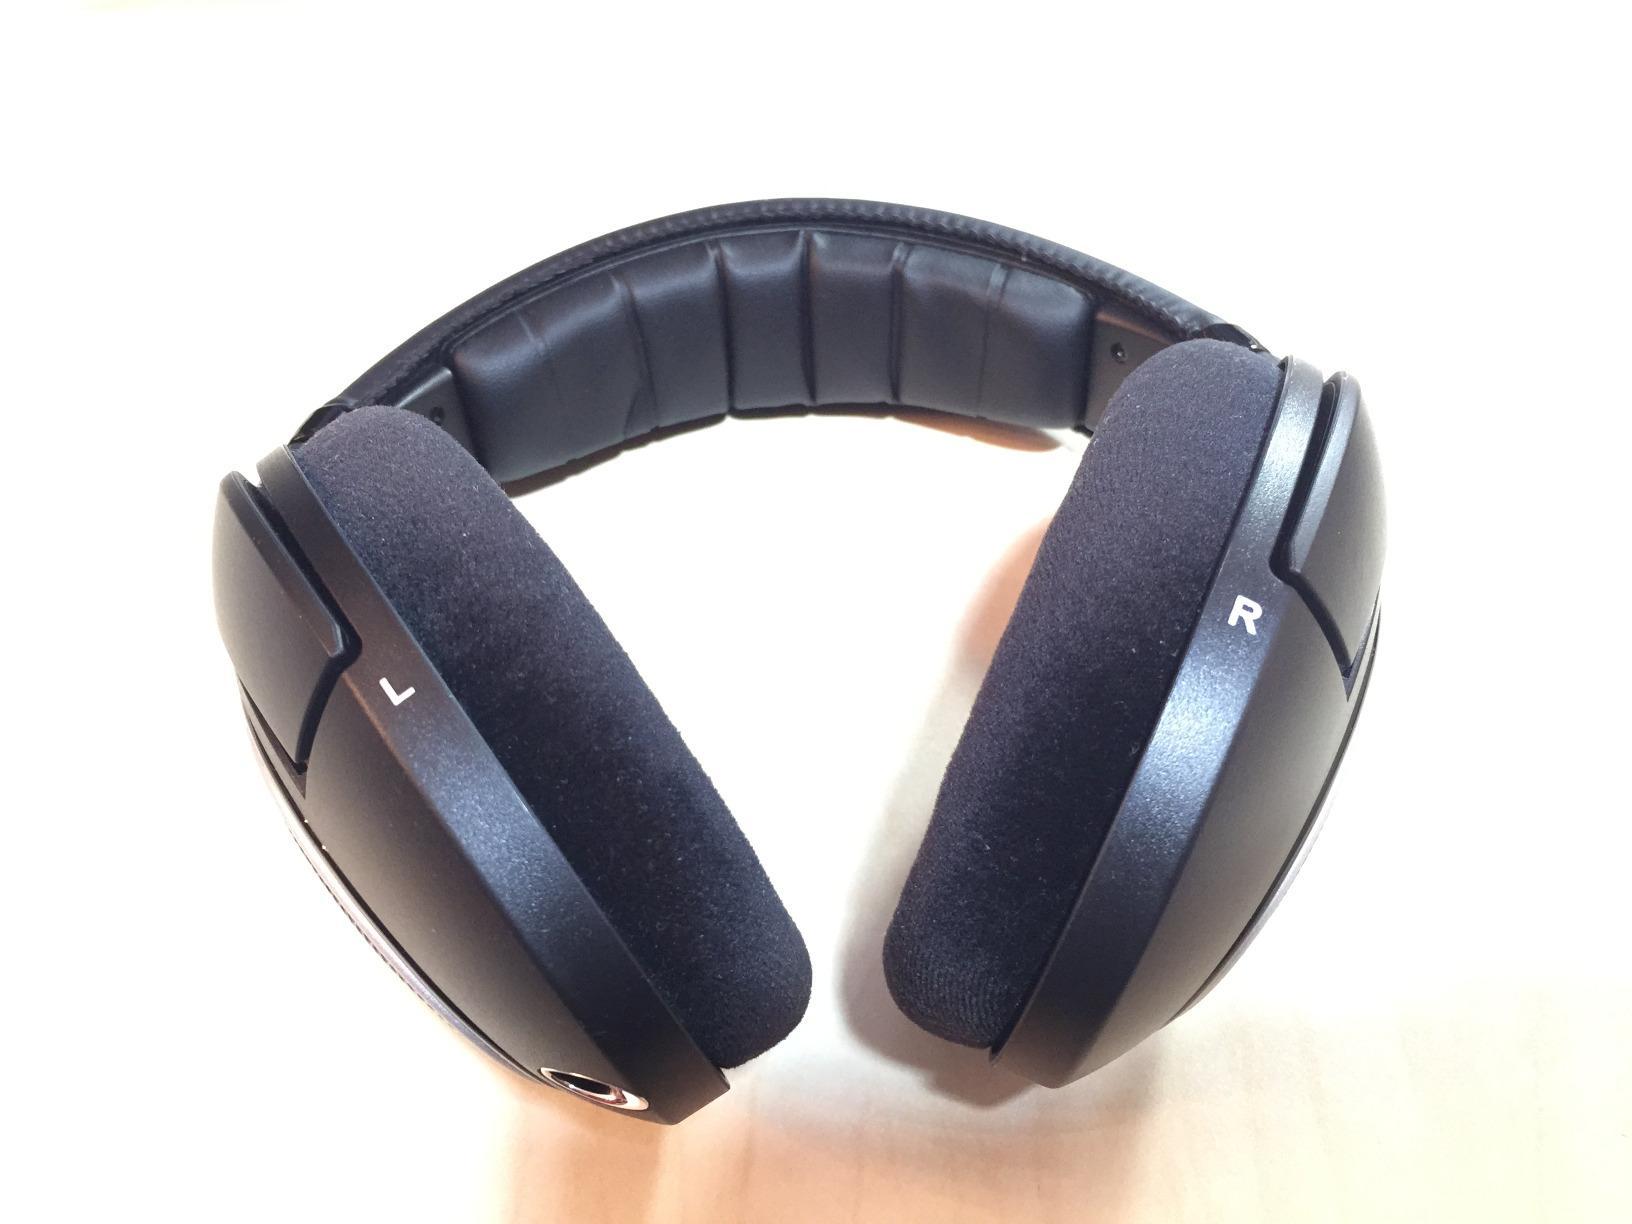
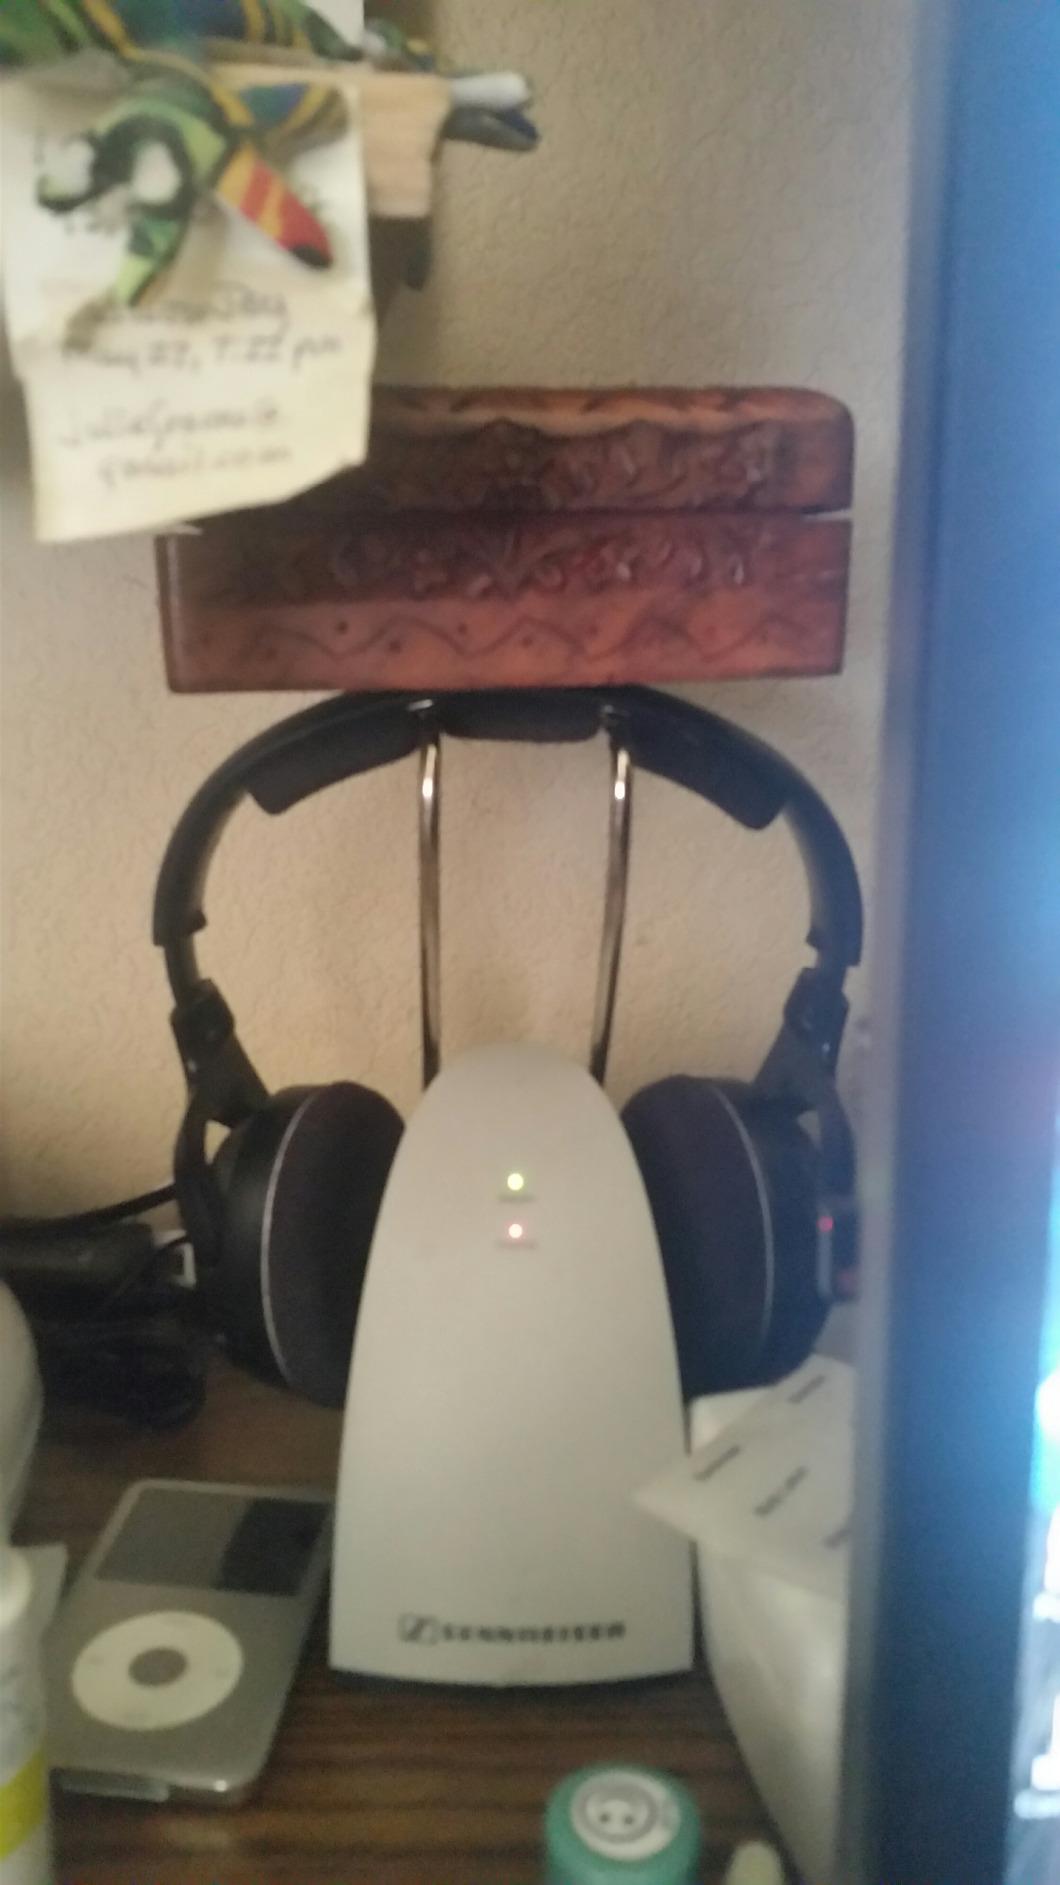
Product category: headphones
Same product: no